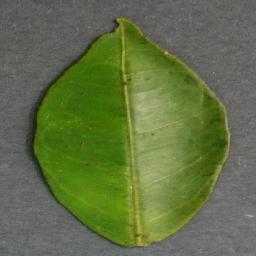
Label: Orange___Haunglongbing_(Citrus_greening)